Lensless glasses

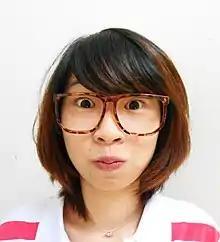
A woman wearing lensless glasses.

Lensless glasses are glasses that lack lenses. They are worn solely for aesthetic or fashion purposes, having no function in vision correction or eye protection. The frames are usually oversized, and commonly all black in color. They may be worn in conjunction with contact lenses.